Fran Saleški Finžgar

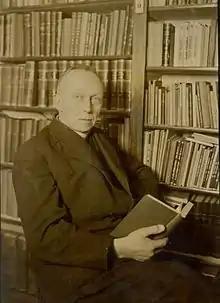
Fran Saleški Finžgar (1931)

Fran Saleški Finžgar (February 9, 1871 – June 2, 1962) was perhaps the most popular Slovene folk writer. He is particularly known for his novels and short stories, although he also wrote poems and plays.